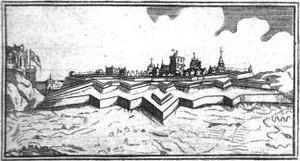
Illustration de page de titre de ""L'ingénieur François"", ouvrage attribué à Jean-Baptiste Naudin. Edition de 1734 réalisée à Amsterdam chez les Jamssons-A-Waesberge"
La famille Naudin regroupe, à la fin du XVIIᵉ et dans la première moitié du XVIIIᵉ siècle, quatre ingénieurs géographes, attachés au ministère de la Guerre du royaume de France. Leur atelier est installé à Versailles.